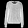
Label: Pullover